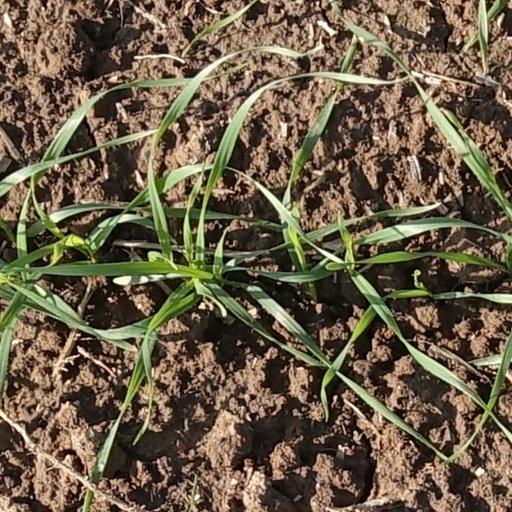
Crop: wheat